Seven Footprints to Satan

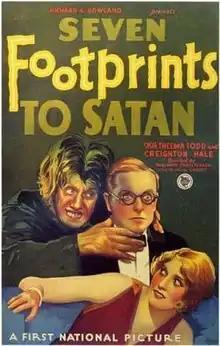

Seven Footprints to Satan is a Synchronized sound 1929 American mystery film directed by Danish filmmaker Benjamin Christensen. Based on the 1928 story of the same name by Abraham Merritt, it stars Thelma Todd, Creighton Hale, William V. Mong and Sheldon Lewis. Although originally planned as a part-talkie, the film was released as a synchronized film only as evidenced by all period reviews that specifically mention that the film is "Synchronized" with "Exhibitors Herald World" specifically stating "there is no dialogue." The film features a synchronized musical score and sound effects along with English intertitles. The film survives at the Cineteca Italiana in an alternate sound version known as an International Sound Version. The sound disks for this foreign sound version are apparently not extant.